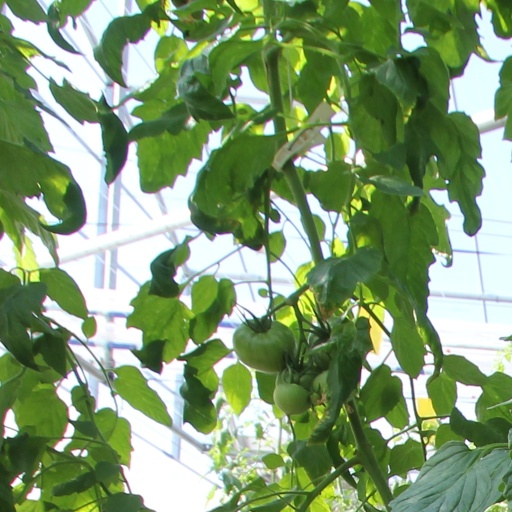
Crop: tomato